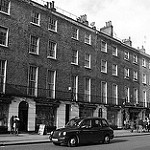
Label: B & W